Charles de Gaulle Foundation

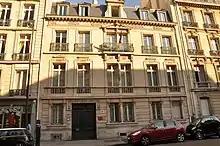
Charles de Gaulle Foundation headquarters in Paris

The Charles de Gaulle Foundation ("Fondation Charles de Gaulle"), previously "Institut Charles-de-Gaulle" has worked since 1971 to publicize and perpetuate the action of General de Gaulle (1890-1970), leader of Free France at the time of World War II, and President of the French Republic from 1959 to 1969.